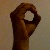
The image shows a hand gesture representing the letter 'O' in Indian Sign Language.